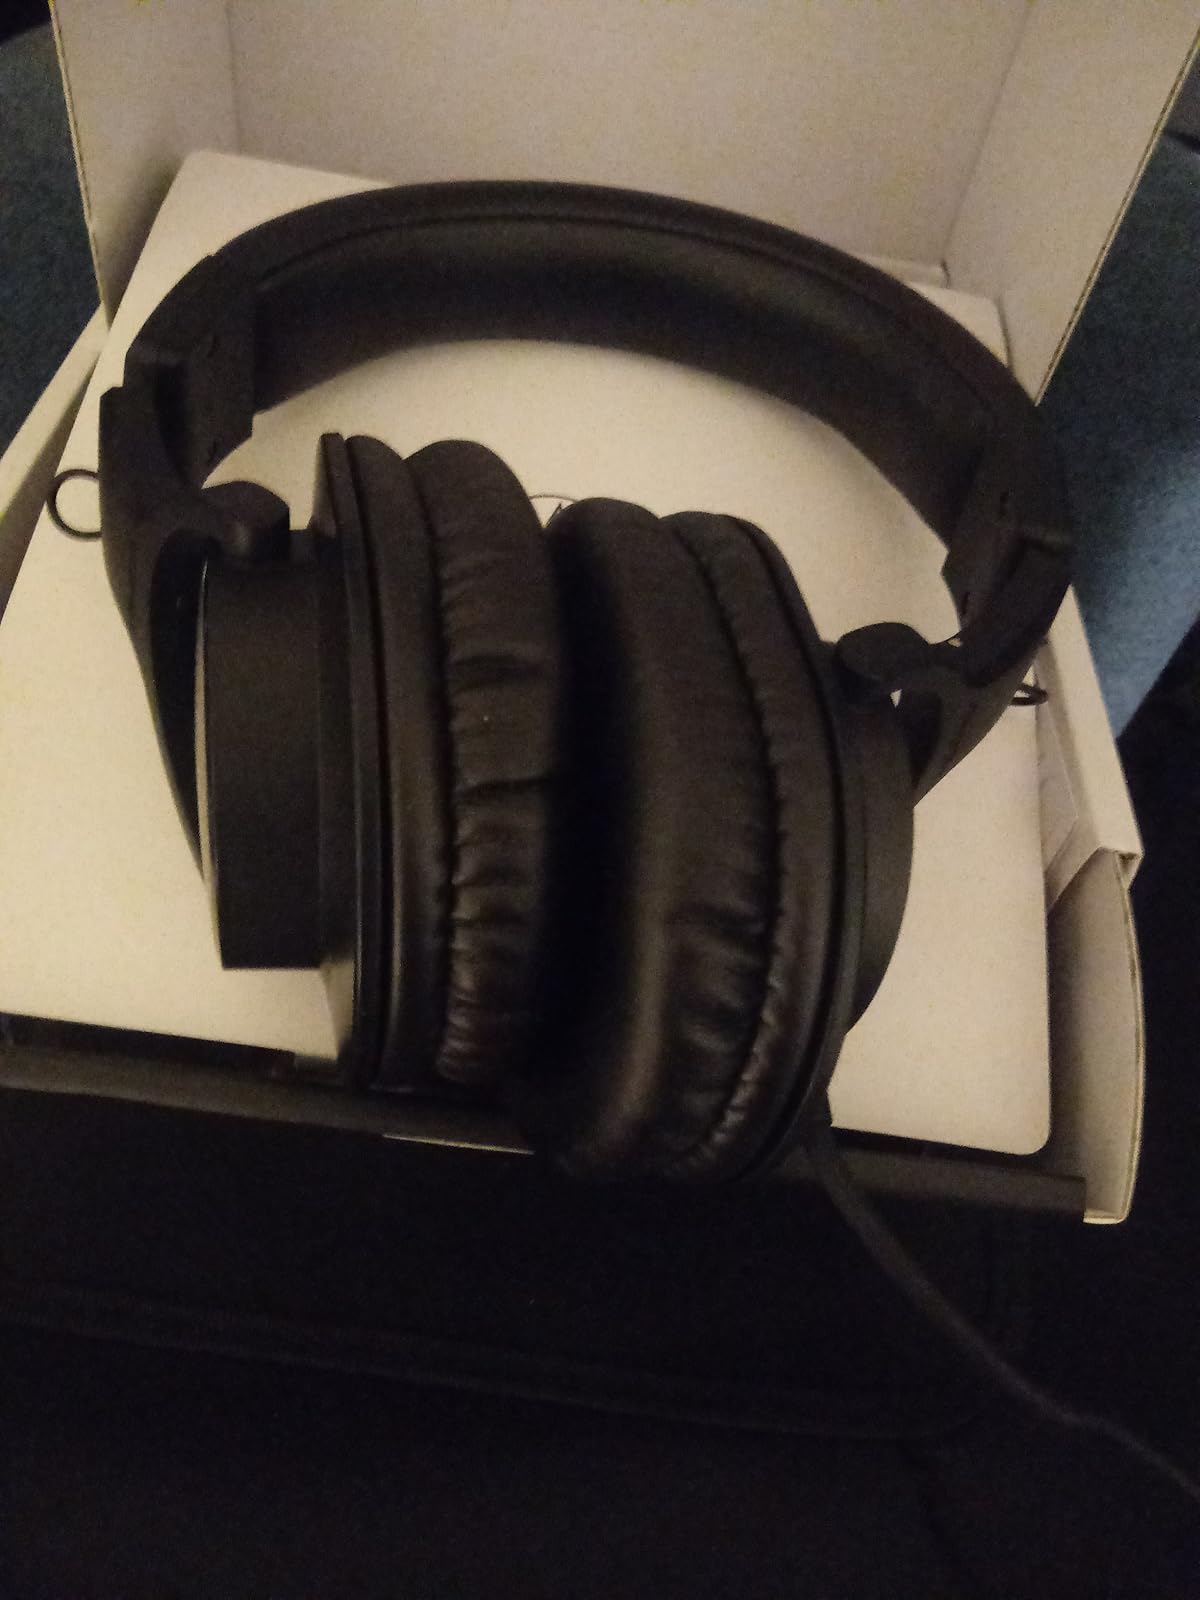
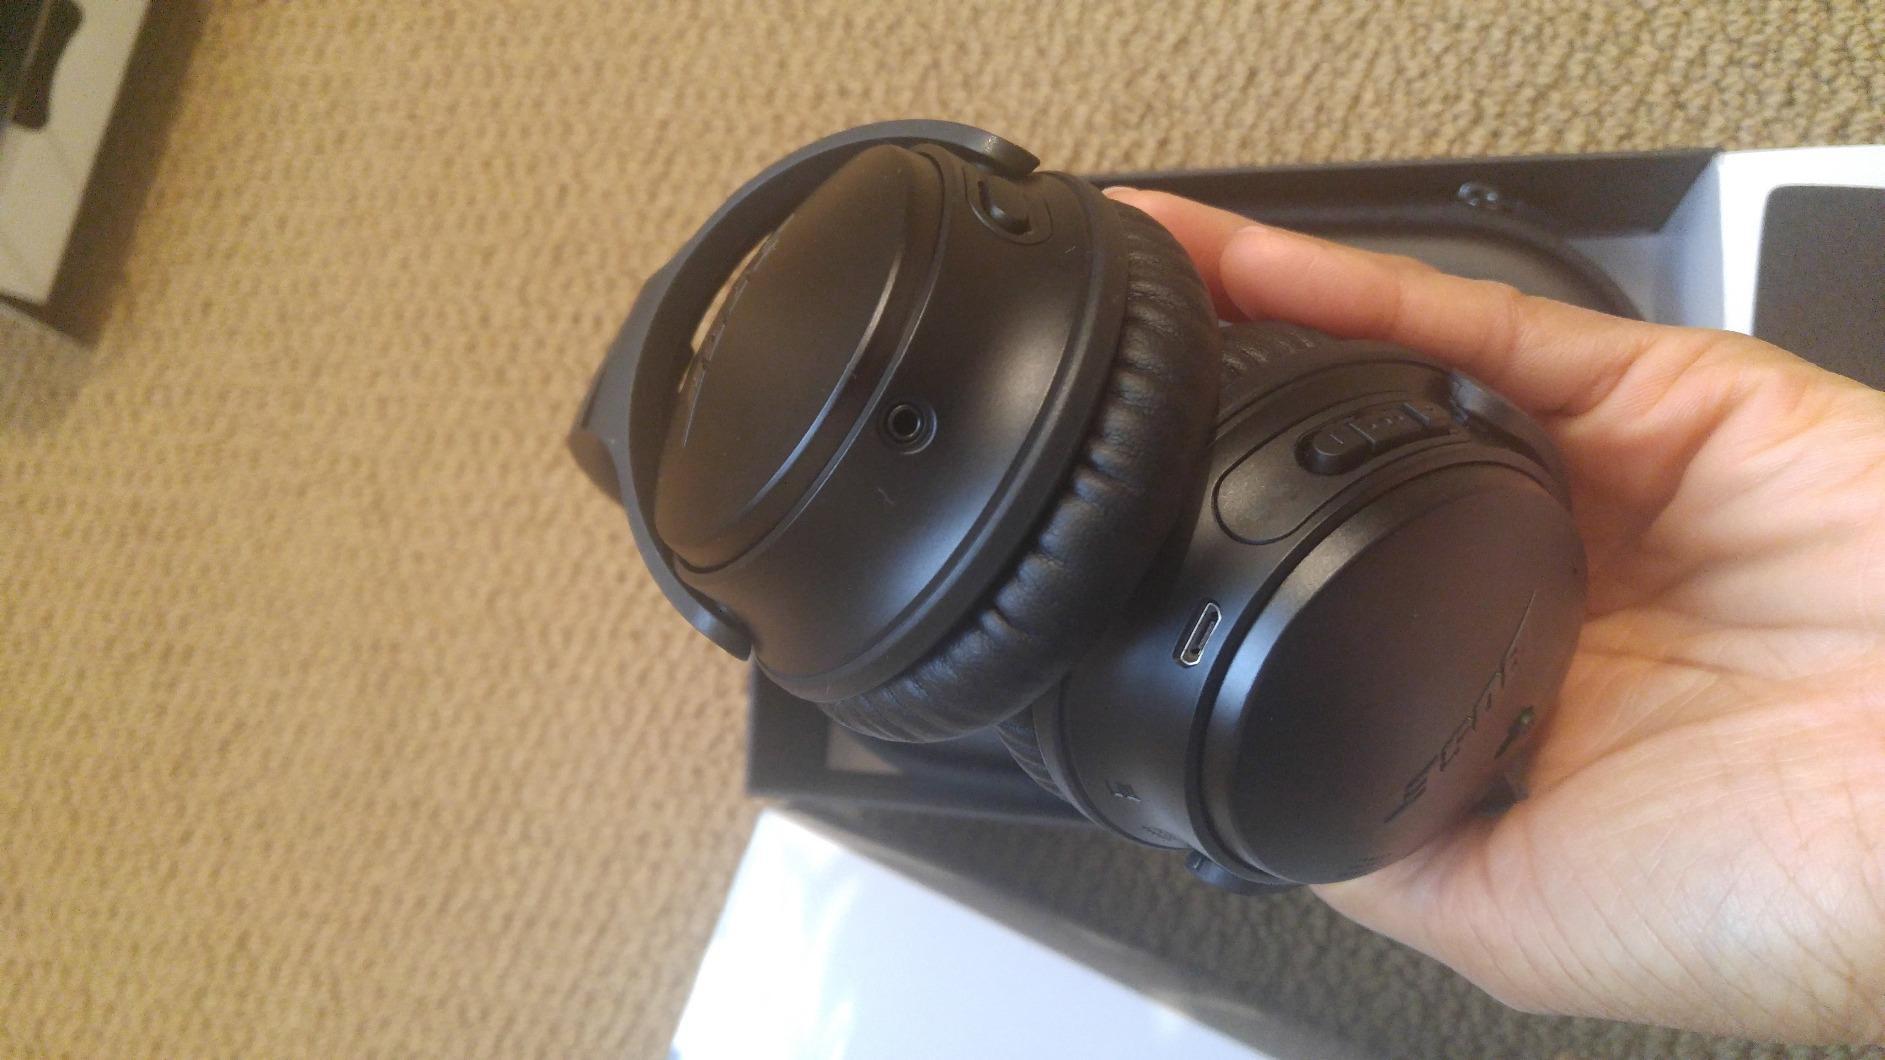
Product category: headphones
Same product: no